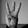
ASL letter: W